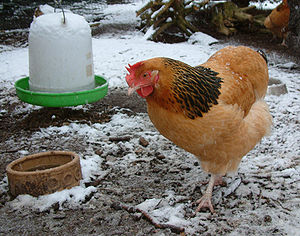
Sussex (hønserace) / Galleri
Sussex er en hønserace, der stammer fra det sydøstlige England, i Sussex grevskabet. Det er en af de ældste anerkendte hønseracer, og den har igennem tiden nydt stor popularitet. Den er kendt som en god produktionshøne, med både god ægproduktion, og et fint trevlet, velsmagende kød. Dog har nutidens Sussex-høne undergået en udpræget forædlingsproces, hvilket betyder at evnen til ruge, er svækket hos mange individer i dag. I forædlingsarbejdet med hønen, menes en række forskellige racer at have indgået, herunder Dorking, Brahma, Kochin og den i dag uddøde Kenthøne.